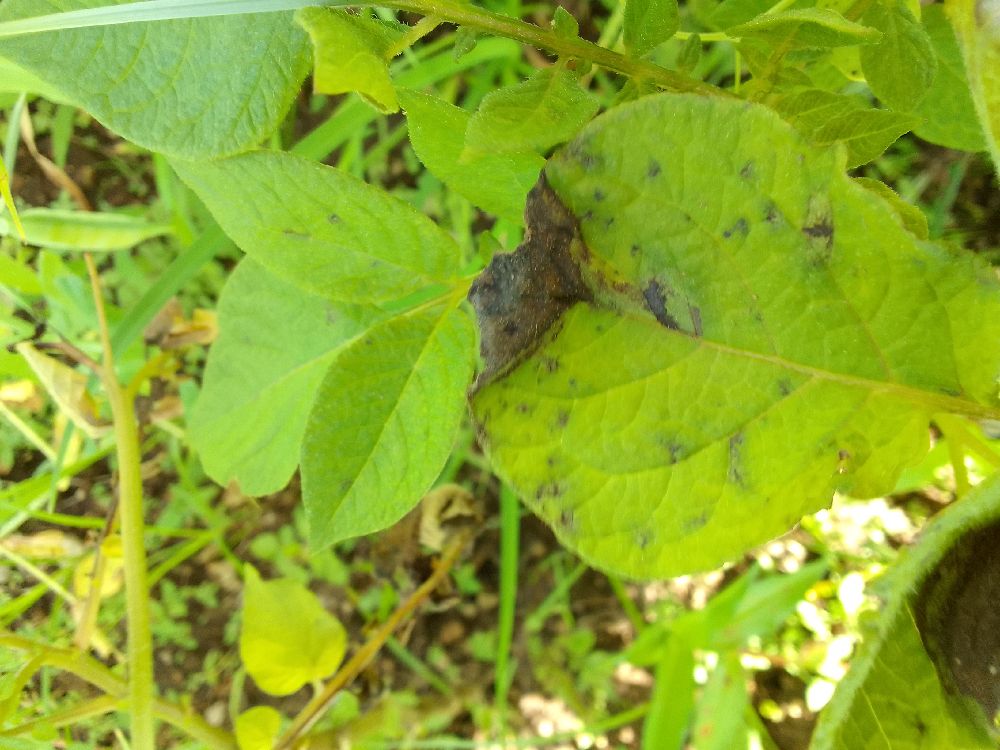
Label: Late blight